List of UK top-ten singles in 2003

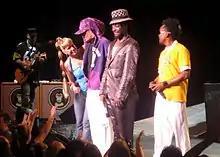
Black Eyed Peas had the biggest selling single of 2003, "Where is the Love", which spent six weeks at number-one. The group scored a second top 10 hit later in the year with "Shut Up", which debuted at number two in December.

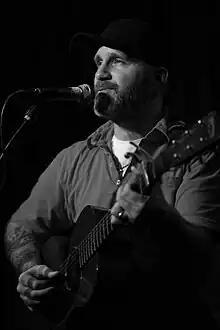
Gary Jules (pictured) and his friend Michael Andrews recorded a cover version of Tears for Fears' "Mad World" for the soundtrack of the 2001 film "Donnie Darko". Released as a single in the UK in December of this year, it became the year's fourth best selling single, as well as the year's Christmas number-one. Jules and Andrews are both listed as one-hit wonders, as neither made the UK charts again.

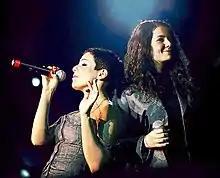
t.A.T.u. had two UK top 10 singles in 2003, including "All the Things She Said", which was the first song by a Russian act to top the UK charts. Spending four weeks at number-one, it went on to become the year's sixth best selling single.

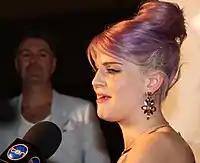
Kelly Osbourne and her father Ozzy recorded a duet version of Black Sabbath's 1972 song "Changes" and released it as a single in December of this year. It entered the UK charts at number-one, became the seventh best-selling song of the year, and remains the only UK number-one single for either artist.

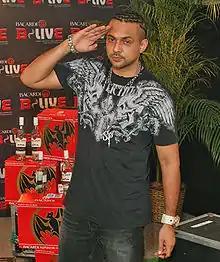
Jamaican singer and rapper Sean Paul had the most top ten entries in 2003 with five in total. The most successful of these was his collaboration with Blu Cantrell, "Breathe", which spent four weeks at number-one and became the eighth best selling single of the year.

The UK Singles Chart is one of many music charts compiled by the Official Charts Company that calculates the best-selling singles of the week in the United Kingdom. Before 2004, the chart was only based on the sales of physical singles. This list shows singles that peaked in the top ten of the UK Singles Chart during 2003, as well as singles which peaked in 2002 and 2004 but were in the top ten in 2003. The entry date is when the song appeared in the top ten for the first time (week ending, as published by the Official Charts Company, which is six days after the chart is announced).